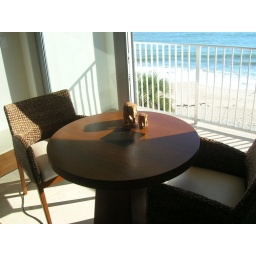
table in room w balcony view